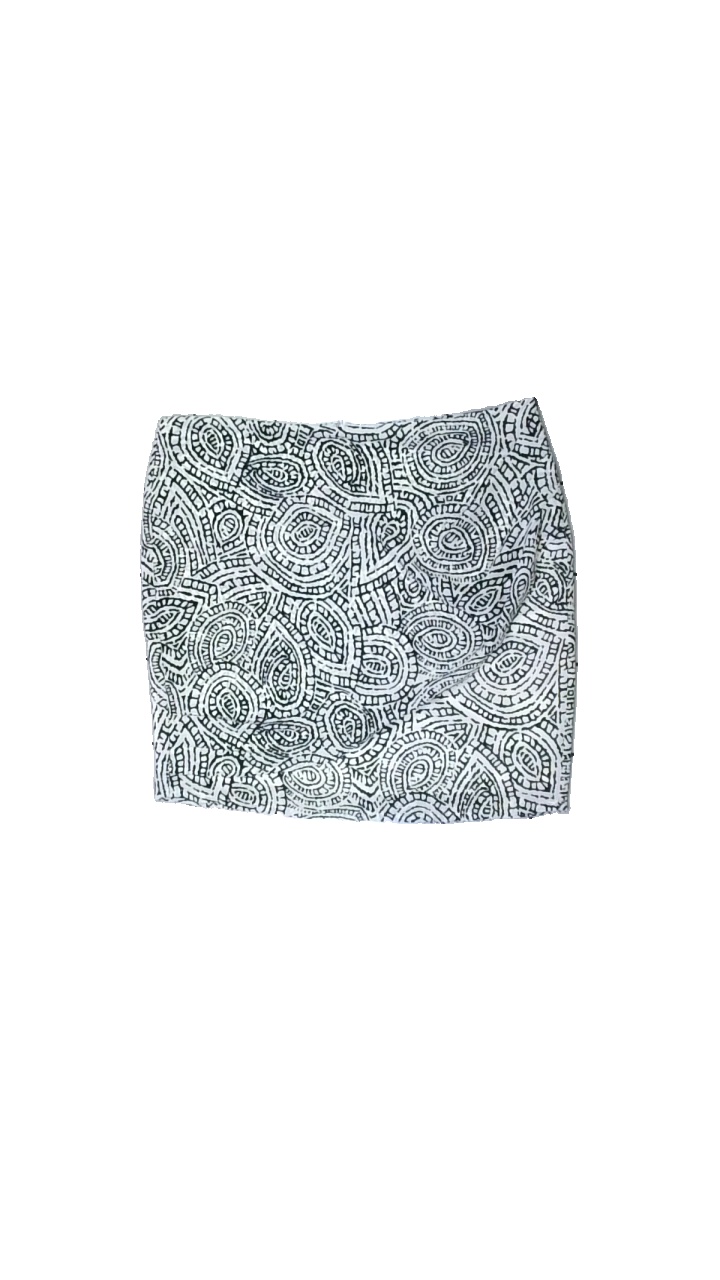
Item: Skirt (Ladies)
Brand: Missing
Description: kjol med ett spiral mönster
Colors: White, Black
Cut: Regular
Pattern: Geometric print
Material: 100% polyester
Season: Summer
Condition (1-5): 5
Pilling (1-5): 5
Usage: Reuse
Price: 50-100